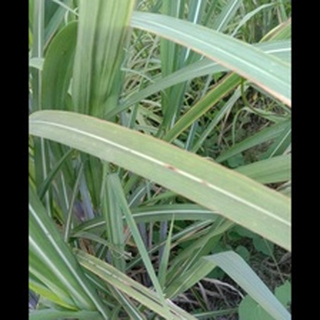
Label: sugarcane_red_rot